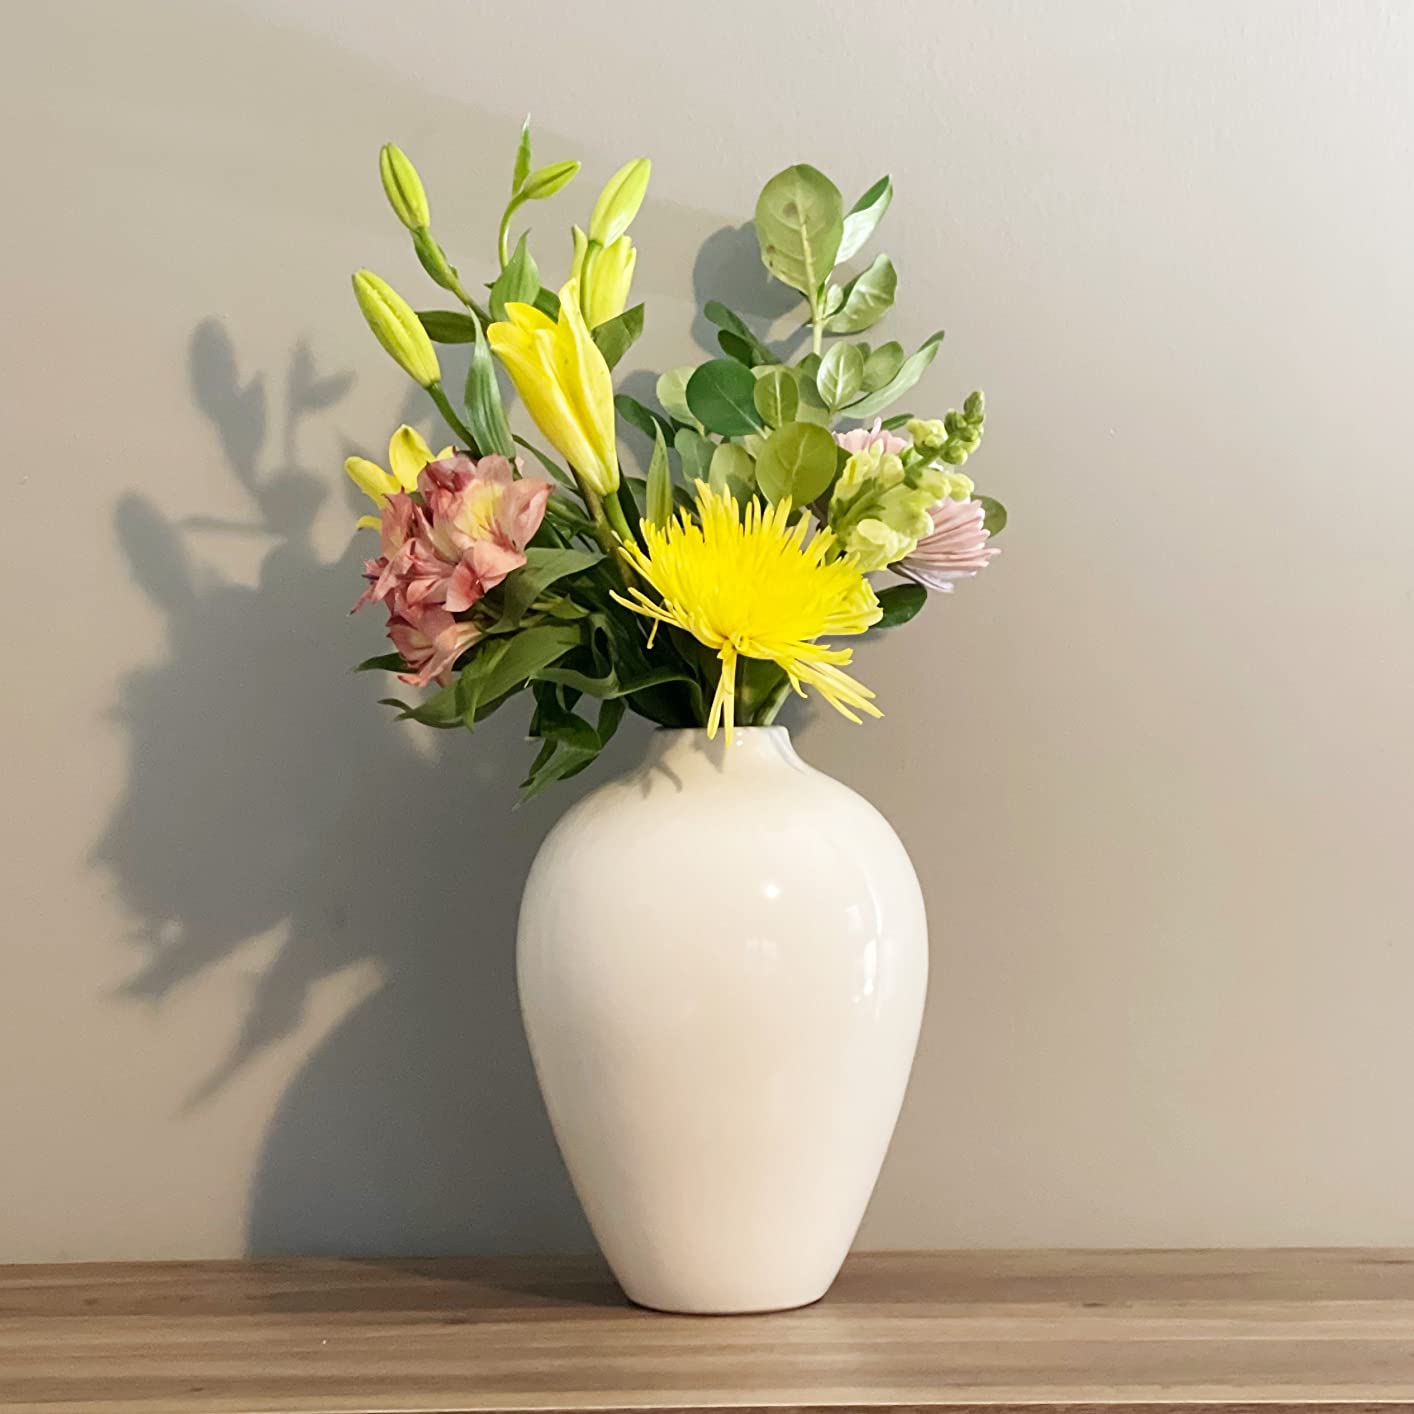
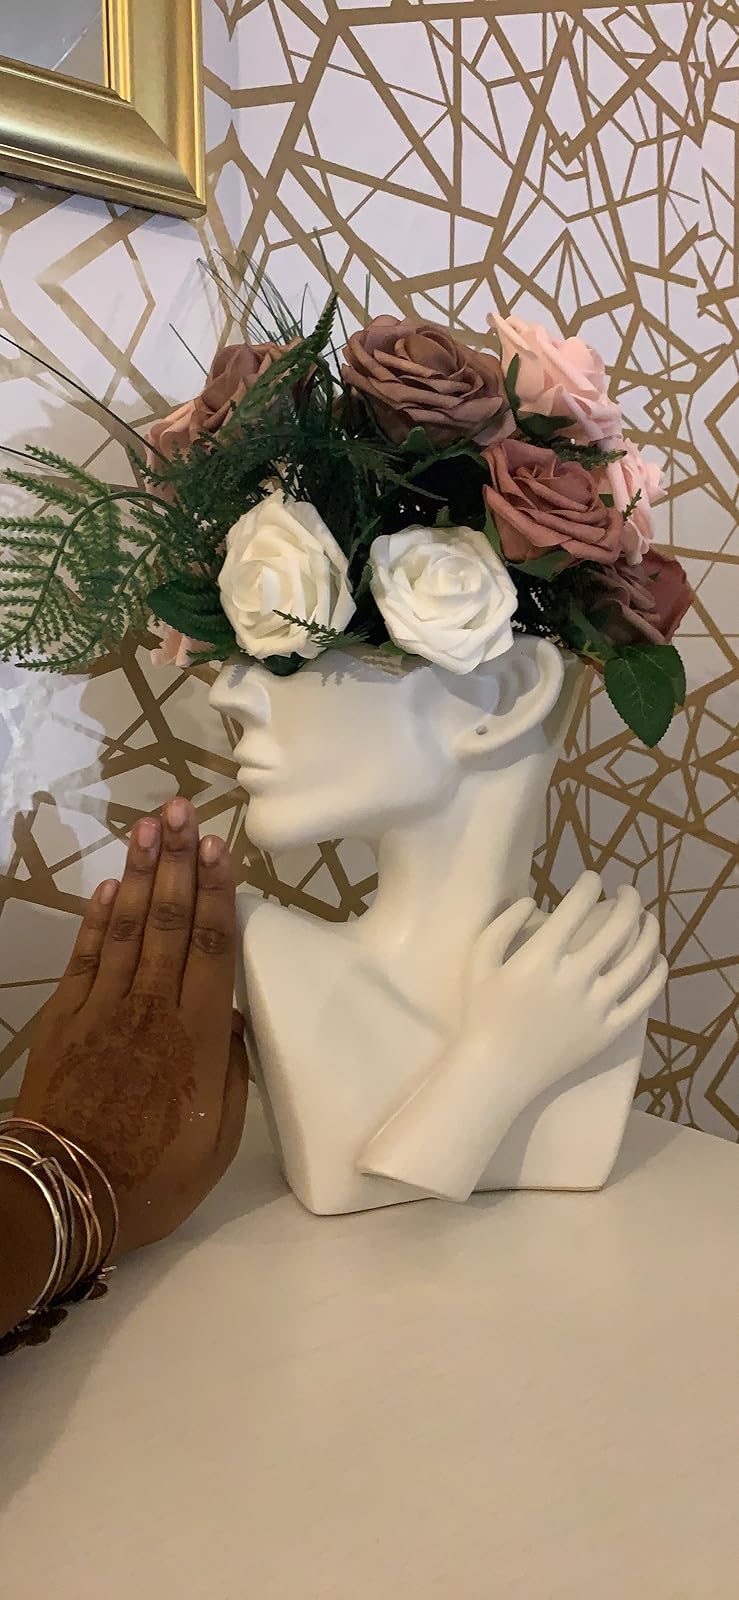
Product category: vase
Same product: no